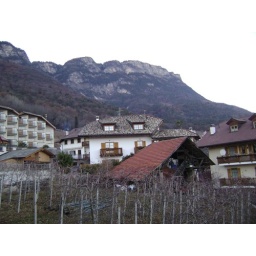
View out the window of the house we stayed in in Italy over new years, very nice